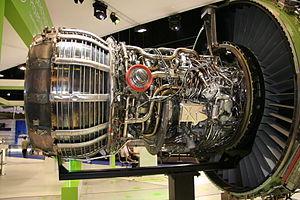
General Electric GEnx - Salon du Bourget 2009